Outline of organic gardening and farming

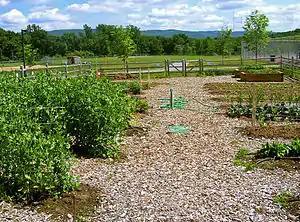
An organic garden on a school campus

The following outline is provided as an overview of and topical guide to organic gardening and farming: